Oxford Symposium on Food and Cookery

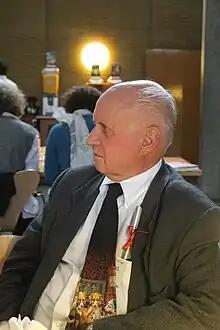
Charles Perry, food writer on the "Los Angeles Times" and scholar of Arabic food history

The 1994 theme was "Going Today: Gone Tomorrow? Endangered Foods and Dishes". Fat-tailed sheep recurred in Charles Perry's paper; June di Schino discussed and offered samples of the monastic confectionery of southern Italy, including (from the monastery of Santa Maria dell'Itria in Sciacca, Sicily) honey cookies made in the shape of a woman with three breasts. Gastronomic events at the 1994 symposium included the most authentic Mexican meal yet seen in Britain, featuring huitlacoche and amaranth greens flown in from Mexico. This feast was organized by Bruce Kraig and prepared by Dudley Nieto. Plenary sessions were addressed by Jeremy Cherfas of the Henry Doubleday Research Association on "Vanishing Vegetable Varieties -- and How to Save Them" and by Camellia Panjabi of Taj Hotels on "The Non-Emergence of the Regional Foods of India", the Punjabification of Indian food and the universality of tandoori chicken. The Australian food journalist Cherry Ripe had proposed the theme and gave the keynote address. Titled "Dying of Starvation in the Supermarket", her talk surveyed the problem of diminishing bio-diversity in domesticated animals and plants. As participants noted, "the continued existence of many breeds ... depends on their being eaten by man"; therefore "it could be (and was) argued that vegetarianism is immoral".